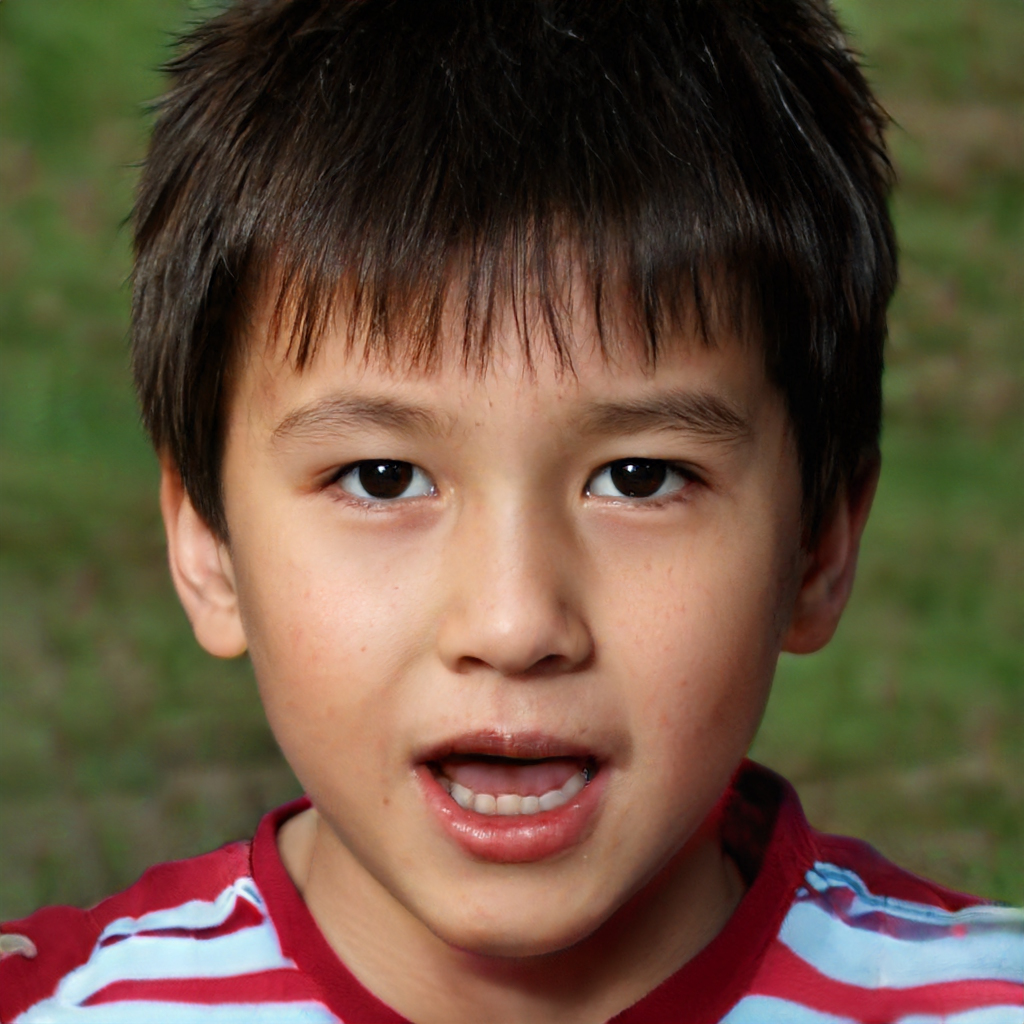
Gender: Male